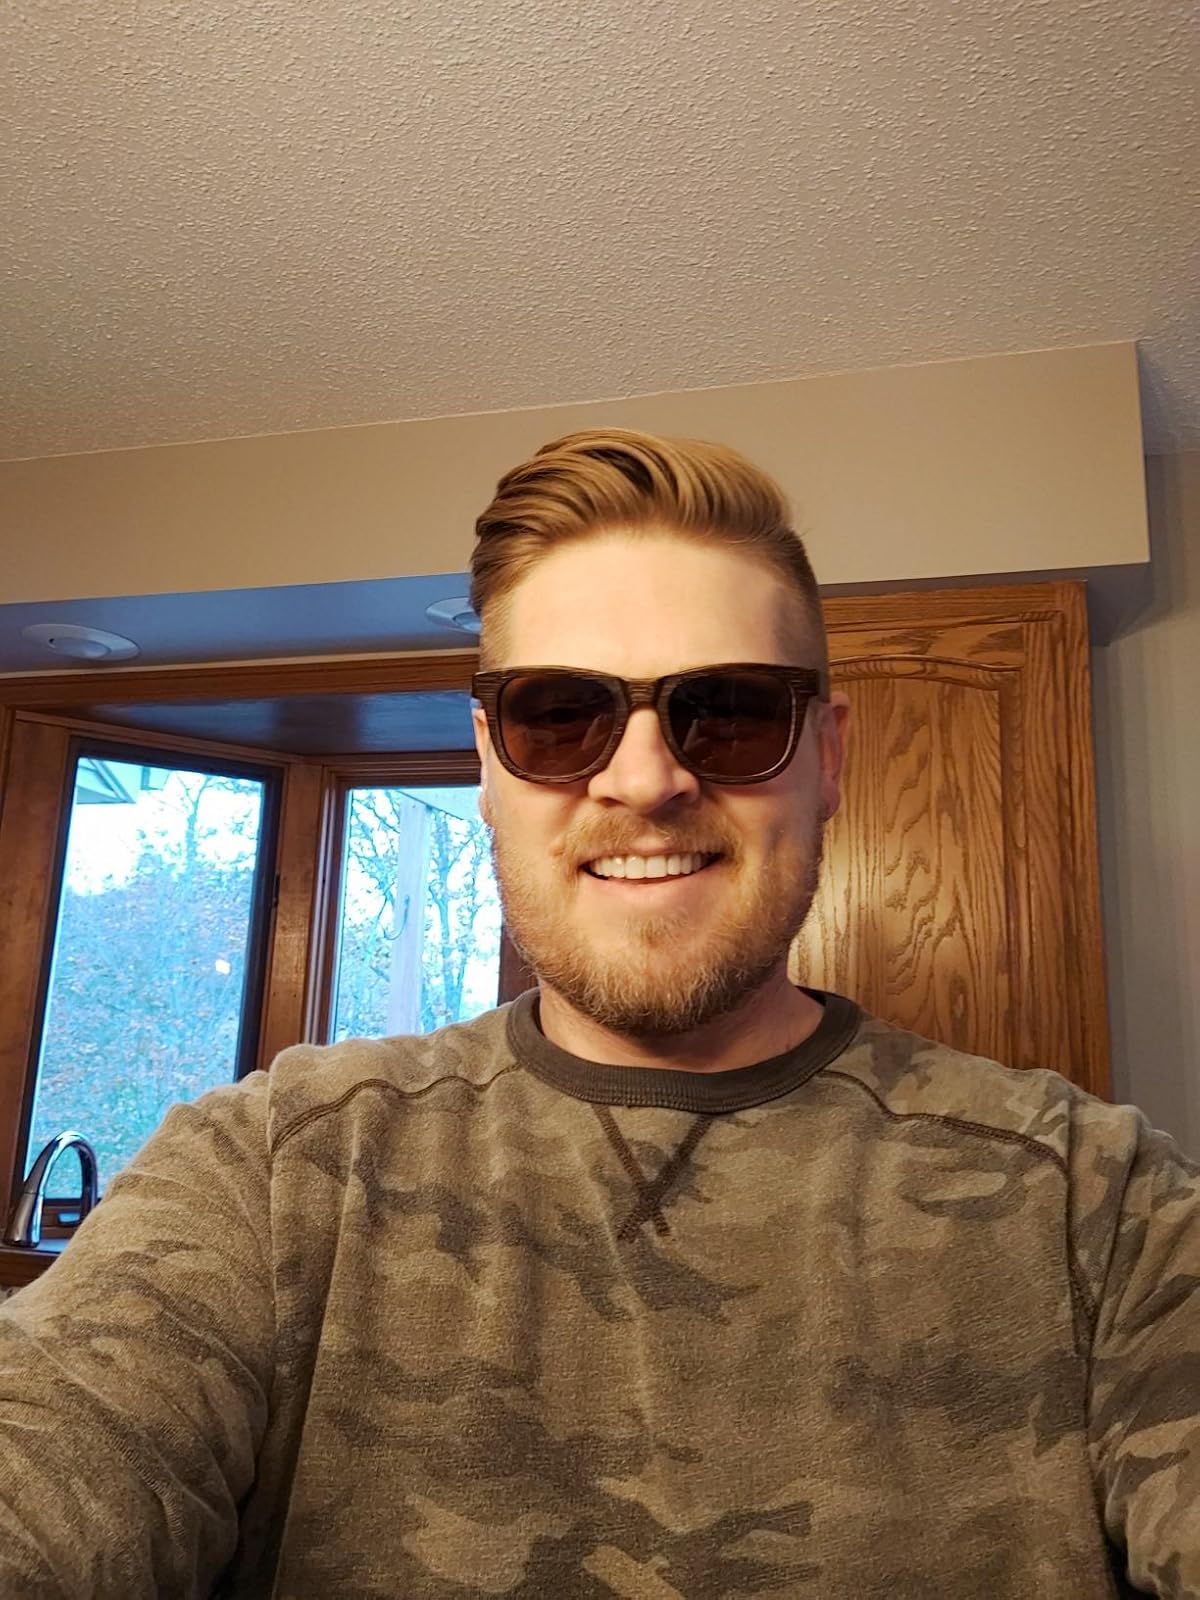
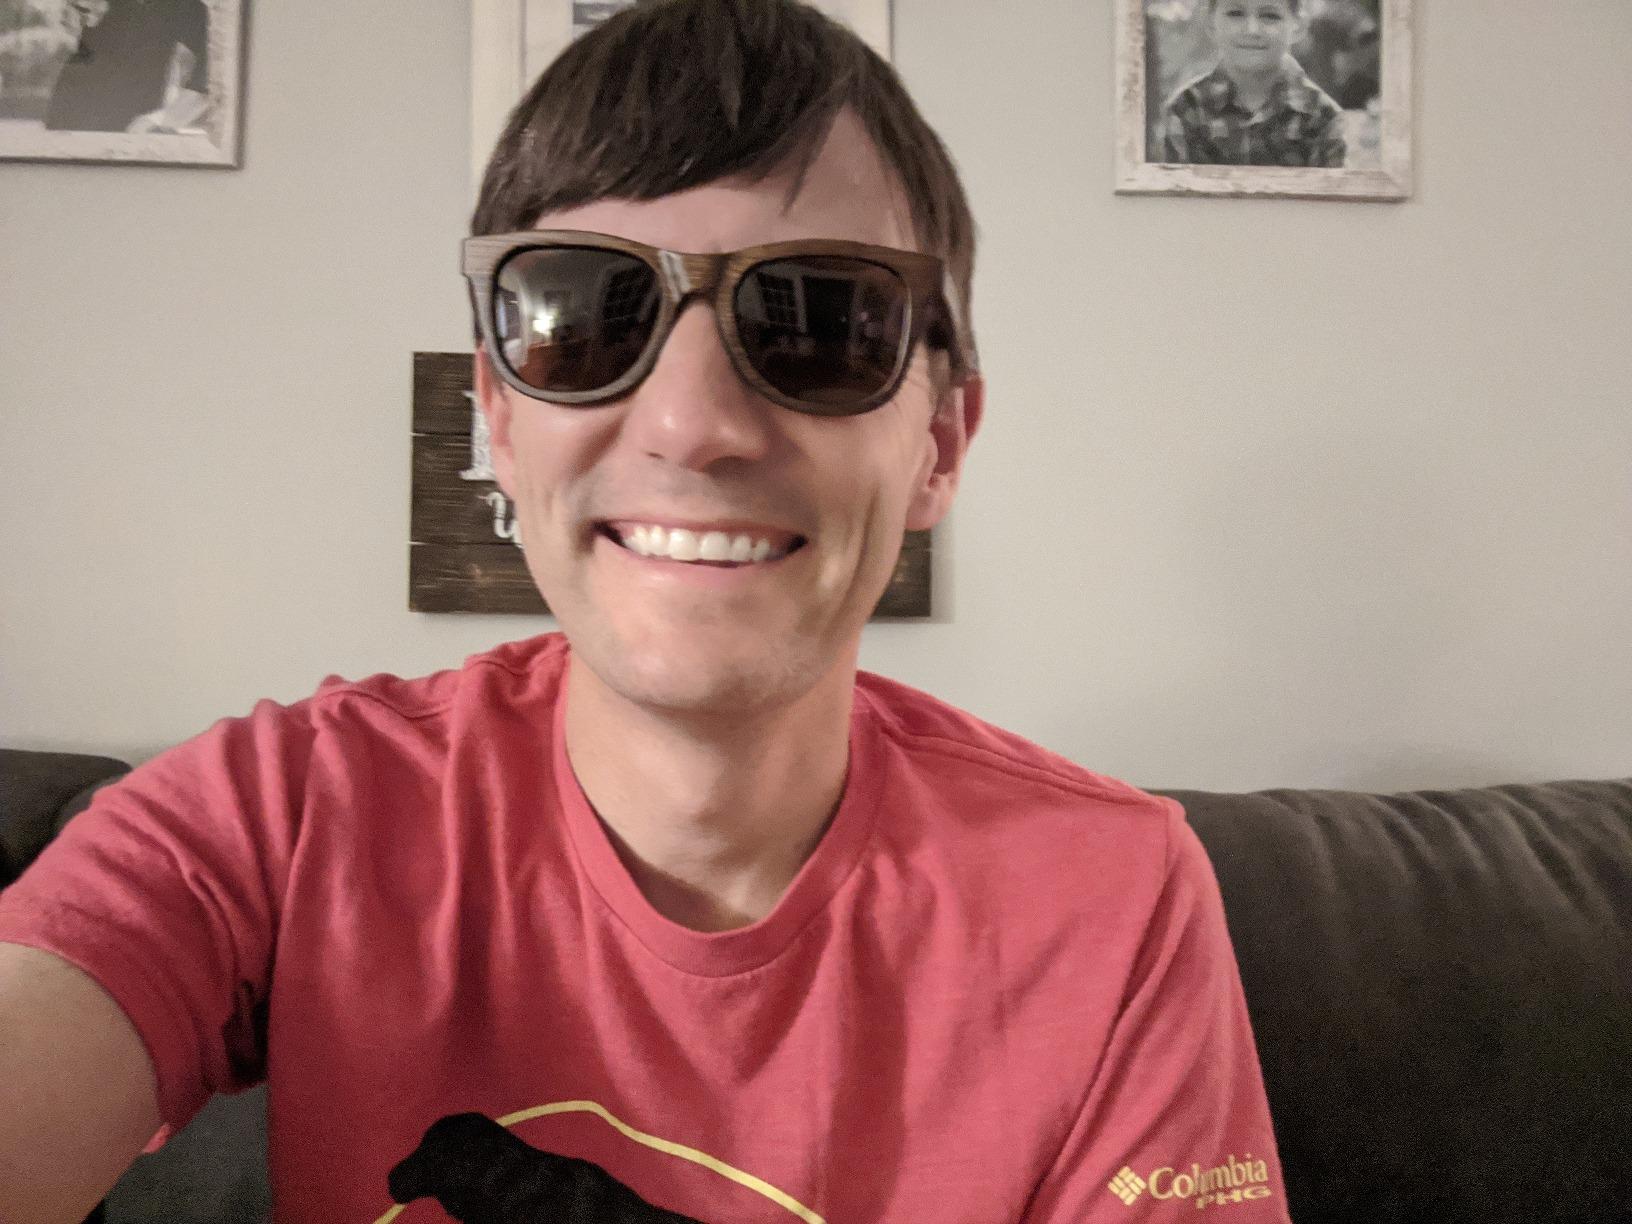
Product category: accessories_sunglasses
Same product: yes